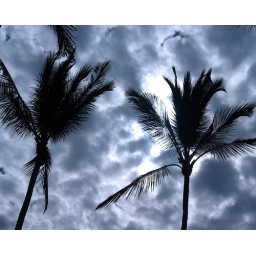
Palm trees in the sky